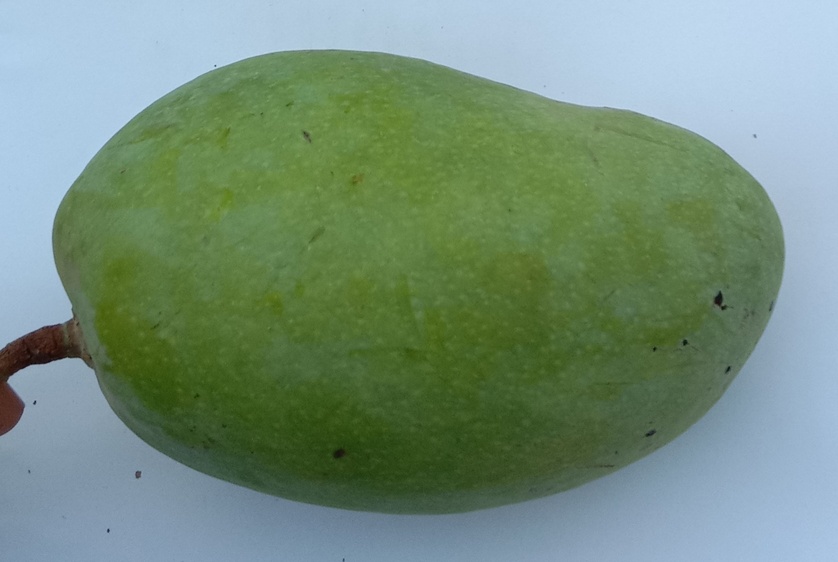
Mango variety: Chaunsa (Summer Bahisht)